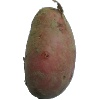
Label: red_potato